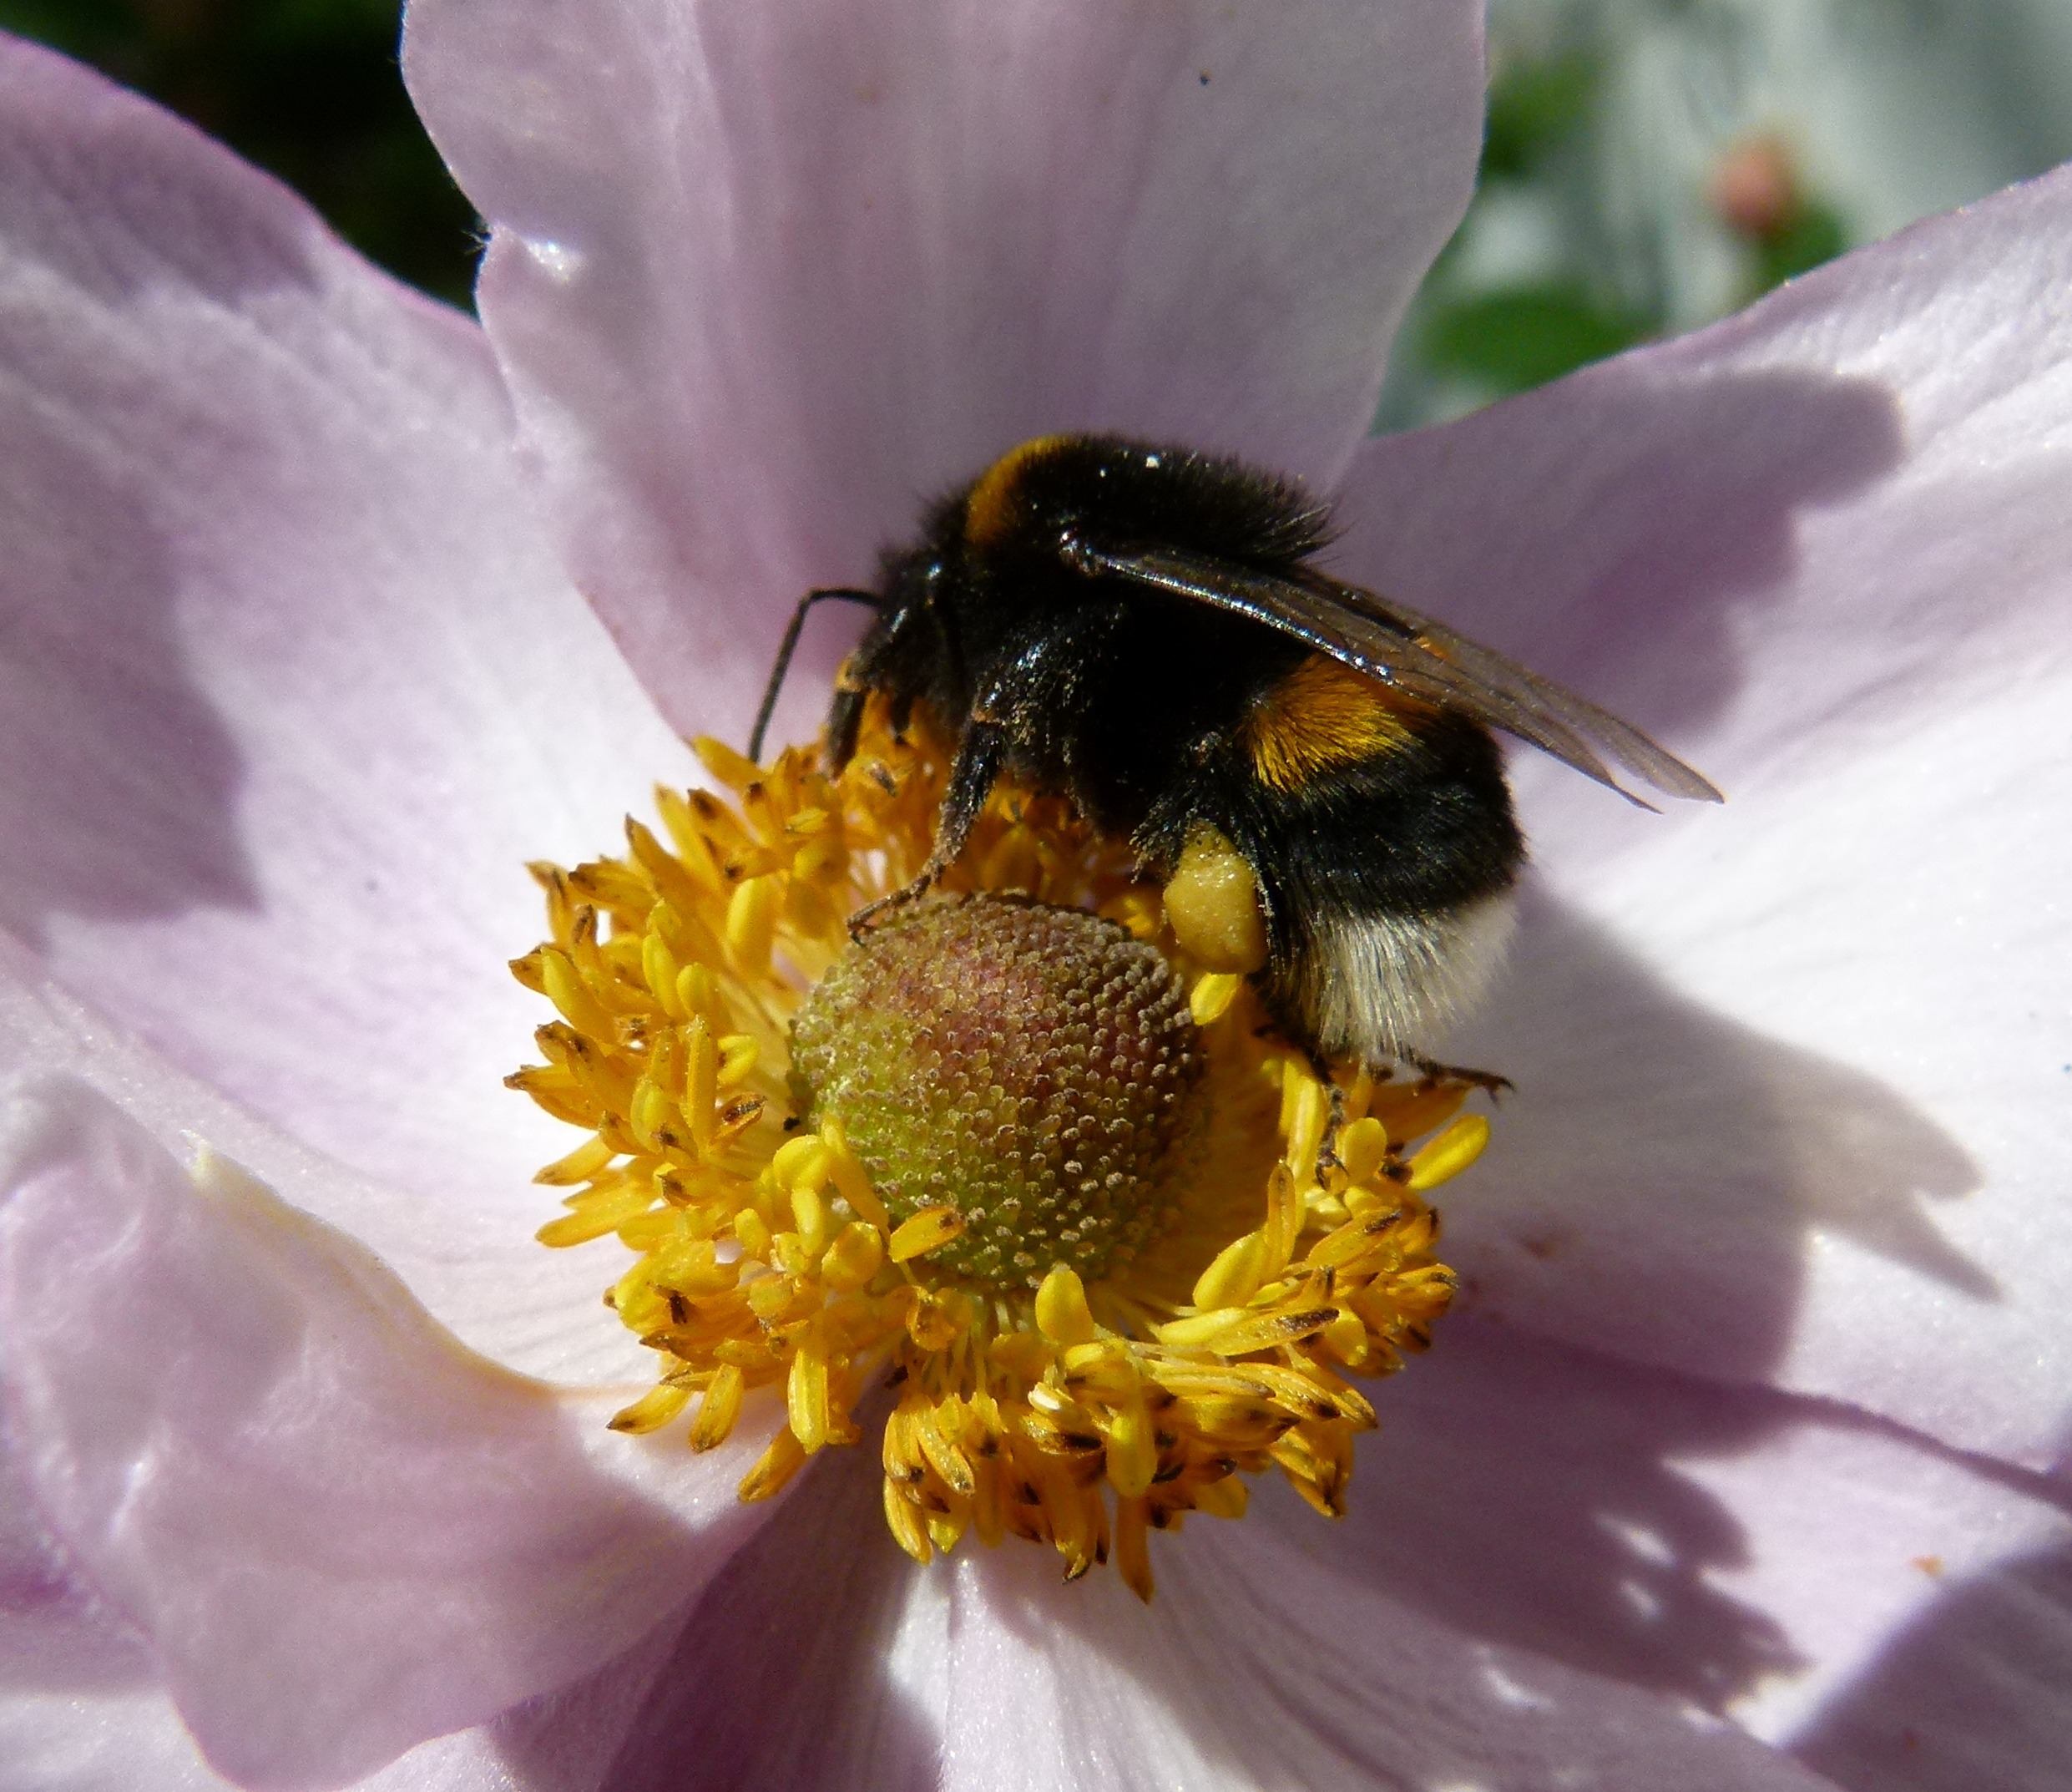
nature, blossom, plant, photography, stem, flower, petal, bloom, summer, pollen, spring, insect, colorful, flora, fauna, plants, invertebrate, greenery, flowers, stalk, close up, outdoors, outside, lovely, bright, deep, bee, beauty, beautiful, pretty, intense, bumblebee, nectar, bold, radiant, macro photography, floret, honey bee, pollinator, herbage, membrane winged insect